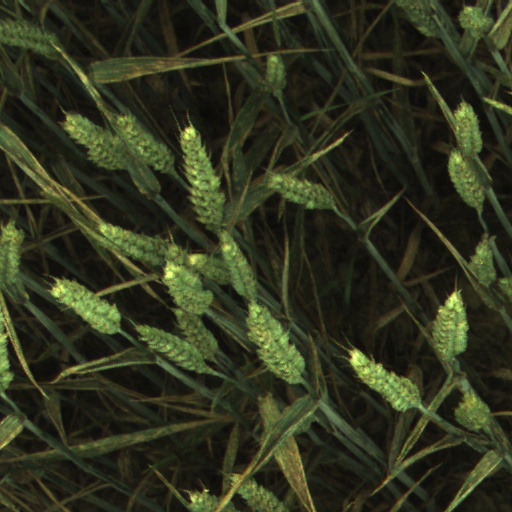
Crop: wheat